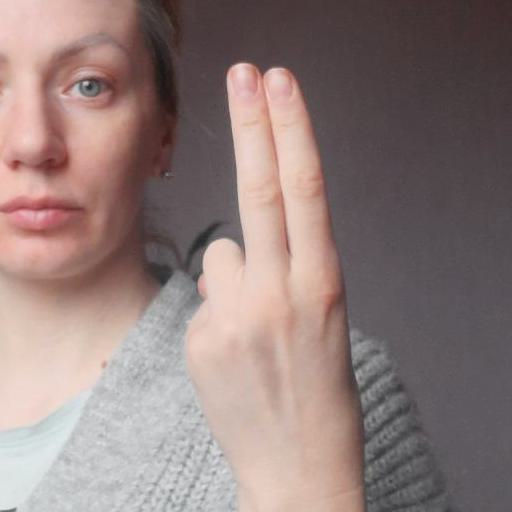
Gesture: two_up_inverted